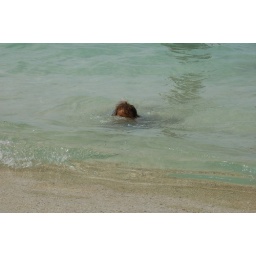
Niho loves to go under the water now. At the Magnum PI house beach.